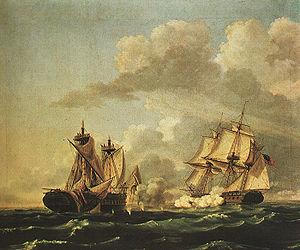
Les six frégates originelles de l'United States Navy sont les six navires dont la construction a été autorisée par le Congrès des États-Unis, par son Naval Act du 27 mars 1794. Ce sont les premiers navires militaires du pays nouvellement indépendant. Conçues par Joshua Humphreys, ces frégates sont assez puissantes pour engager les frégates françaises ou britanniques et assez rapides pour pouvoir échapper à un navire de ligne.
L’USS United States est une frégate en bois de 44 canons à trois-mâts de l'United States Navy. Elle est la première des six frégates dont la création fut autorisée par le Naval Act of 1794 afin de défendre les intérêts américains en mer.